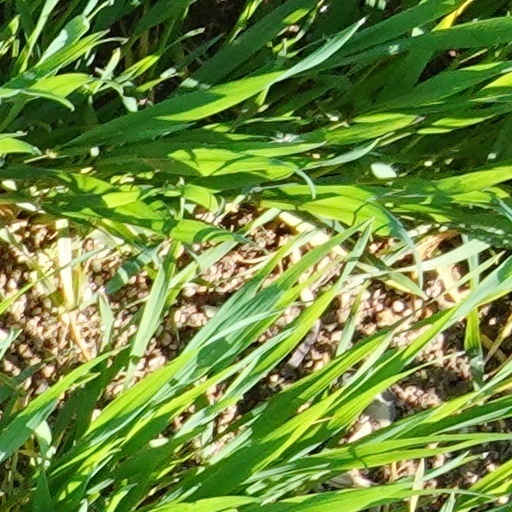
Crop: wheat